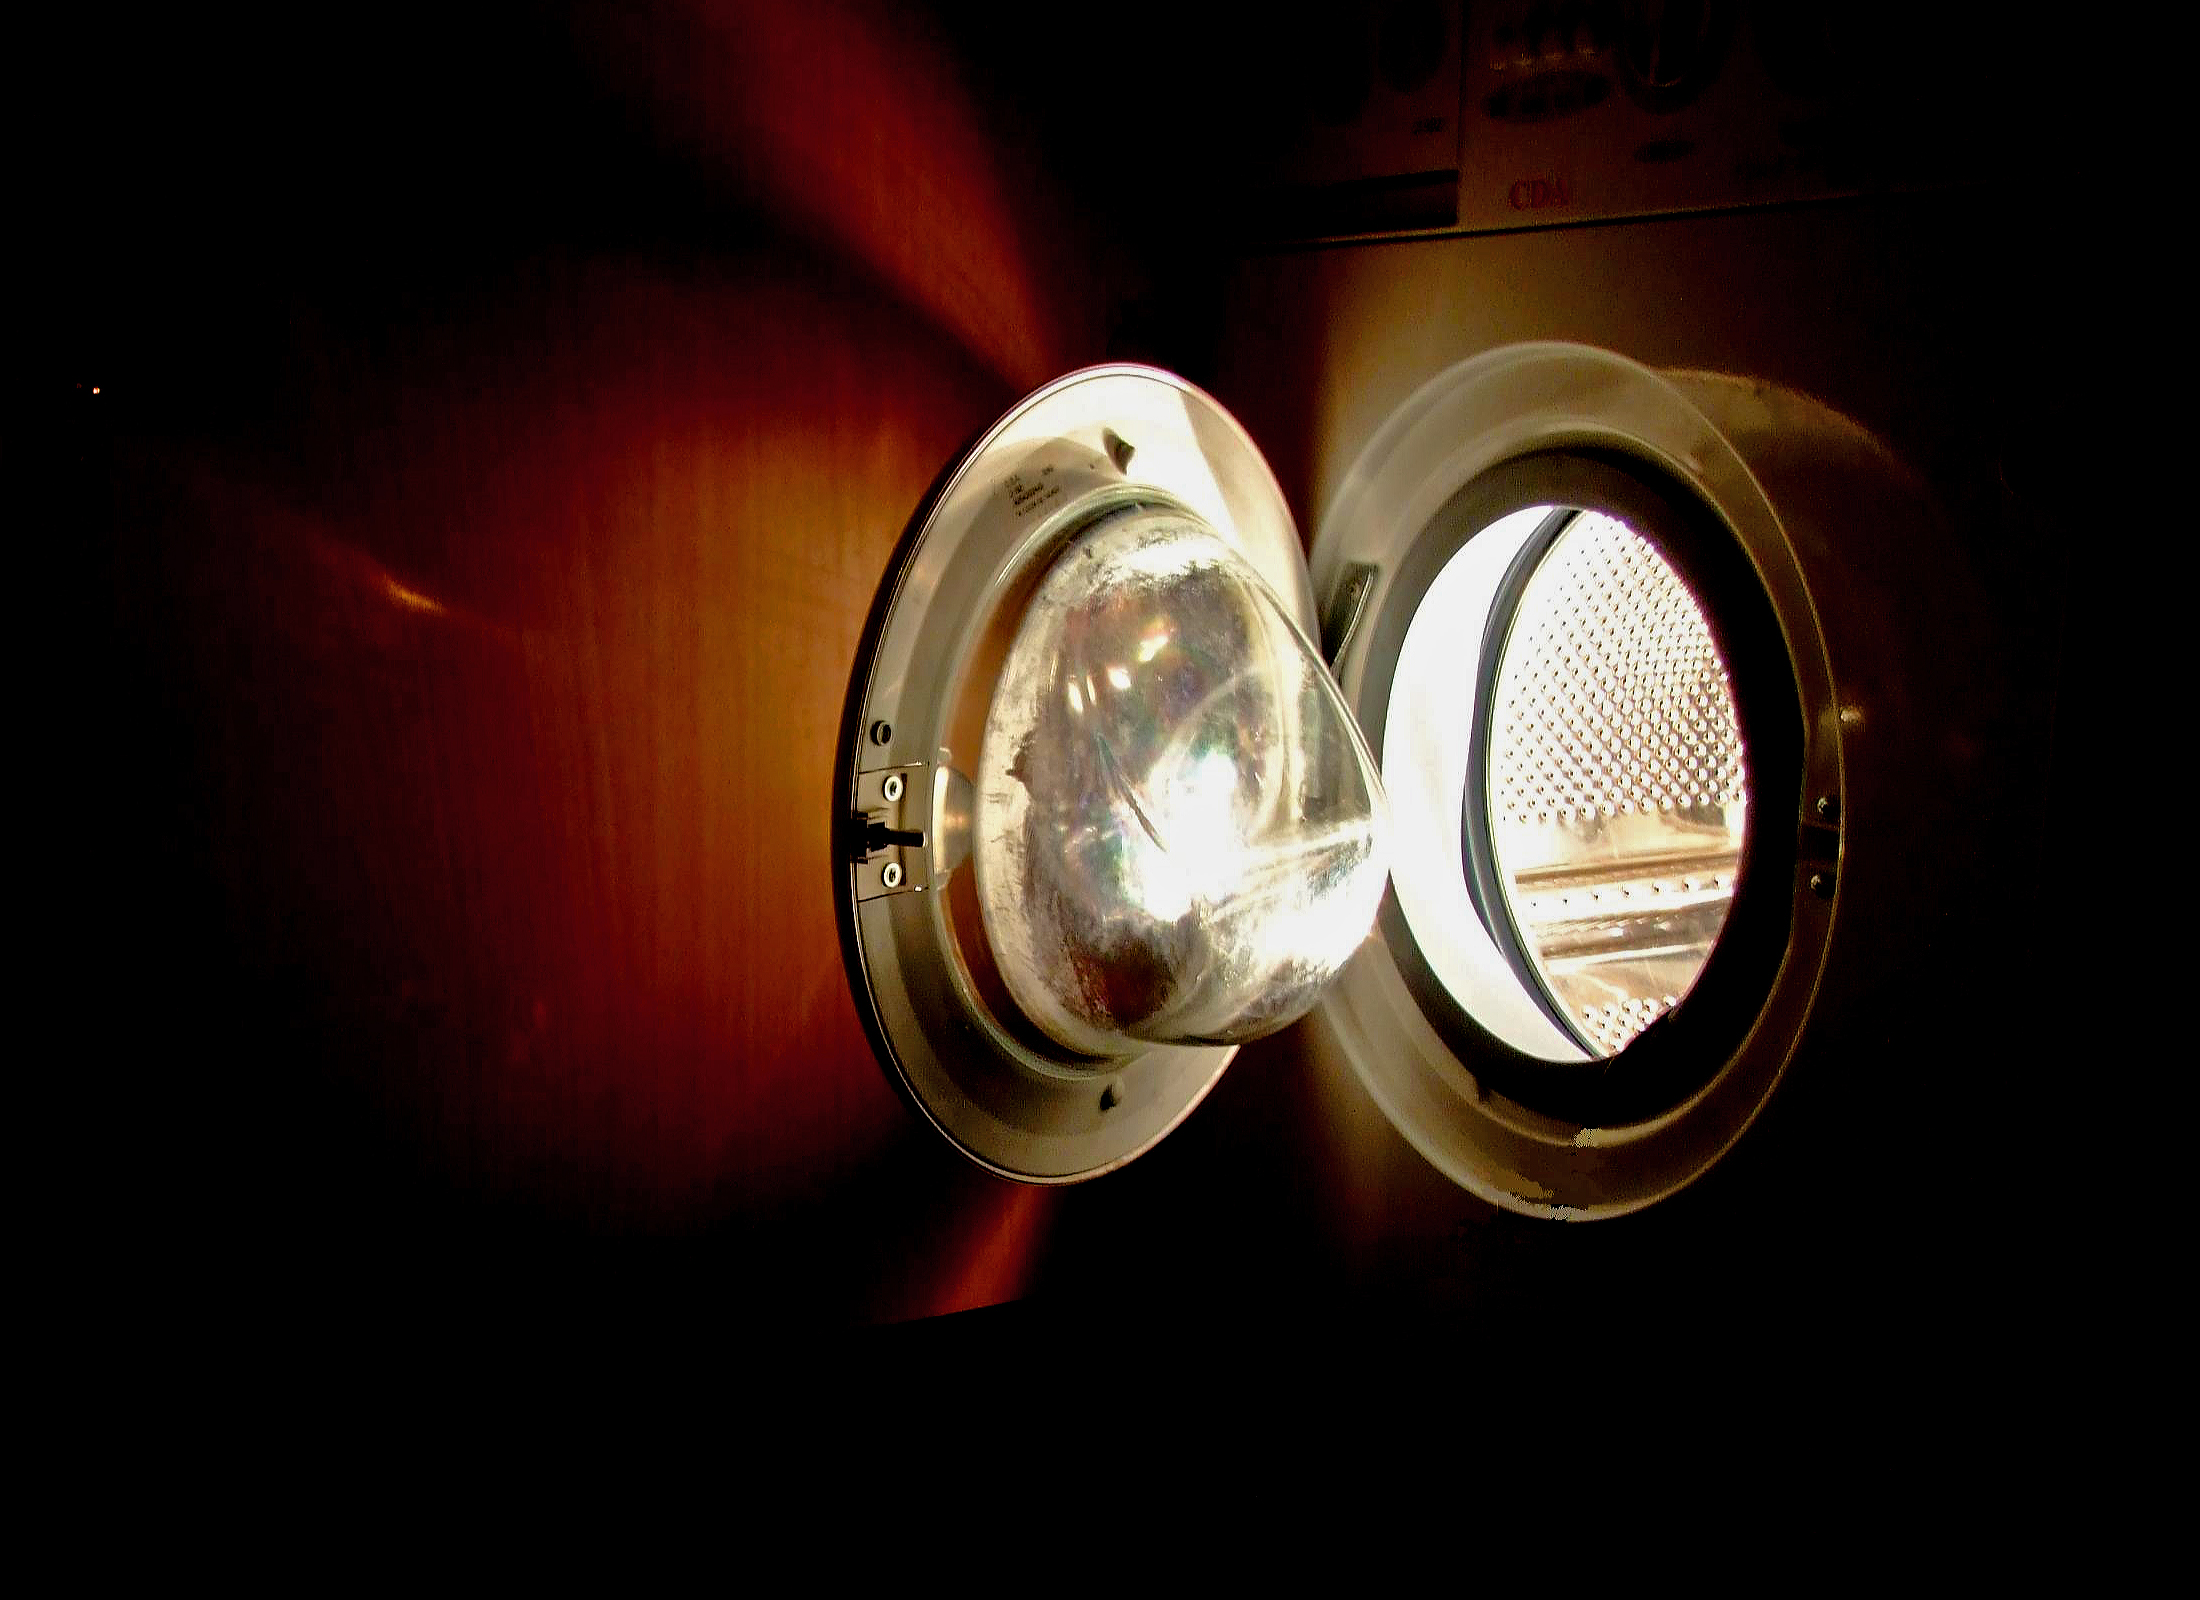
light, wheel, darkness, lighting, circle, experimental, light fixture, macro photography, incandescent light bulb